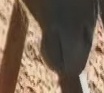
Face region: mouth_nostrils (mouth_chin_nostrils_and_profile)
Pain indicator: moderately_present